Bike paths in Bogotá

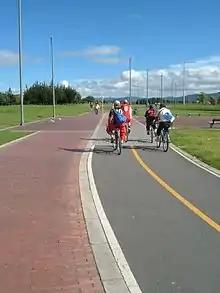
Arbour and bike path on Rio Juan Amarillo

Since the construction of the bike paths, bicycle use has quintupled in the city. There were 635,431 trips made daily in Bogotá by bicycle in 2015, corresponding to a modal share of 4.28%. A large portion of this use is in poorer southern areas.